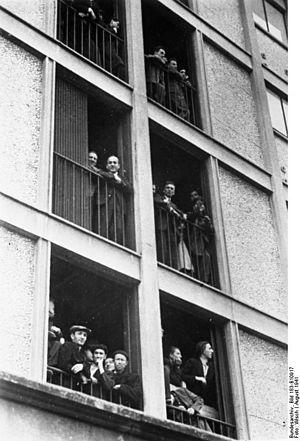
Le camp d'internement de Drancy ou camp de Drancy est la plaque tournante de la politique de déportation antisémite en France d'août 1941 à août 1944. Situé au nord-est de Paris, dans la ville de Drancy, ce camp est pendant trois ans le principal lieu d'internement avant déportation depuis la gare du Bourget puis la gare de Bobigny vers les camps d'extermination nazis, principalement Auschwitz. Neuf Juifs déportés de France sur dix passent par le camp de Drancy lors de la Shoah.